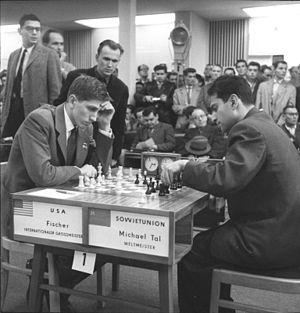
Robert James Fischer, dit Bobby Fischer, né le 9 mars 1943 à Chicago aux États-Unis et mort le 17 janvier 2008 à Reykjavik en Islande, est un joueur d'échecs américain, naturalisé islandais en 2005.
Mikhaïl Nekhemievitch Tal, né le 9 novembre 1936 à Riga et mort le 28 juin 1992 à Moscou, est un joueur d'échecs letton, devenu soviétique comme la Lettonie en 1944.
L'Olympiade d'échecs de 1960 est une compétition mondiale par équipes et par pays organisée par la FIDE. Les pays s'affrontent sur 4 échiquiers. Chaque équipe peut présenter 6 joueurs.
L'olympiade d'échecs est une compétition internationale biannuelle d'échecs opposant des équipes nationales. Organisée par la Fédération internationale des échecs, la première édition a eu lieu en 1927 à Londres. Interrompues pendant la Seconde Guerre mondiale, les olympiades ont repris en 1950 et ont été depuis organisées chaque année paire. Depuis 2008, les équipes nationales sont composées de quatre joueurs et d'un remplaçant. La 43ᵉ olympiade, qui s'est déroulée à Batoumi en Georgie en septembre-octobre 2018, a été remportée par la Chine devant les États-Unis et la Russie.